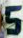
Number: 5